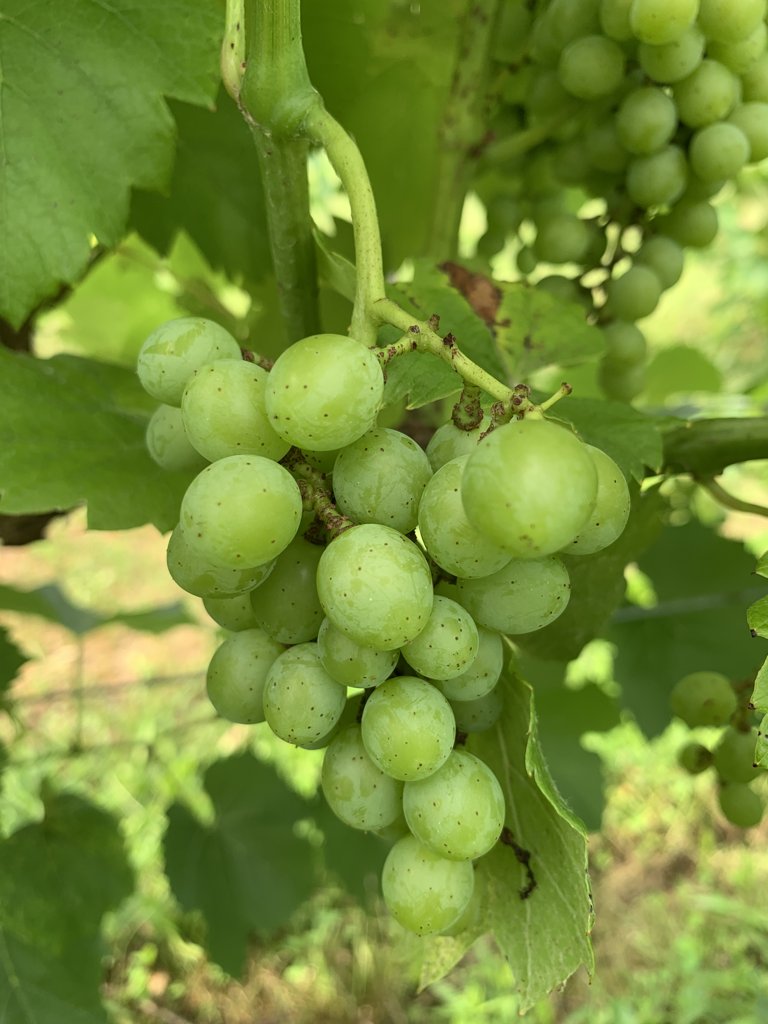
Berries visible: 54
Grape clusters: 3